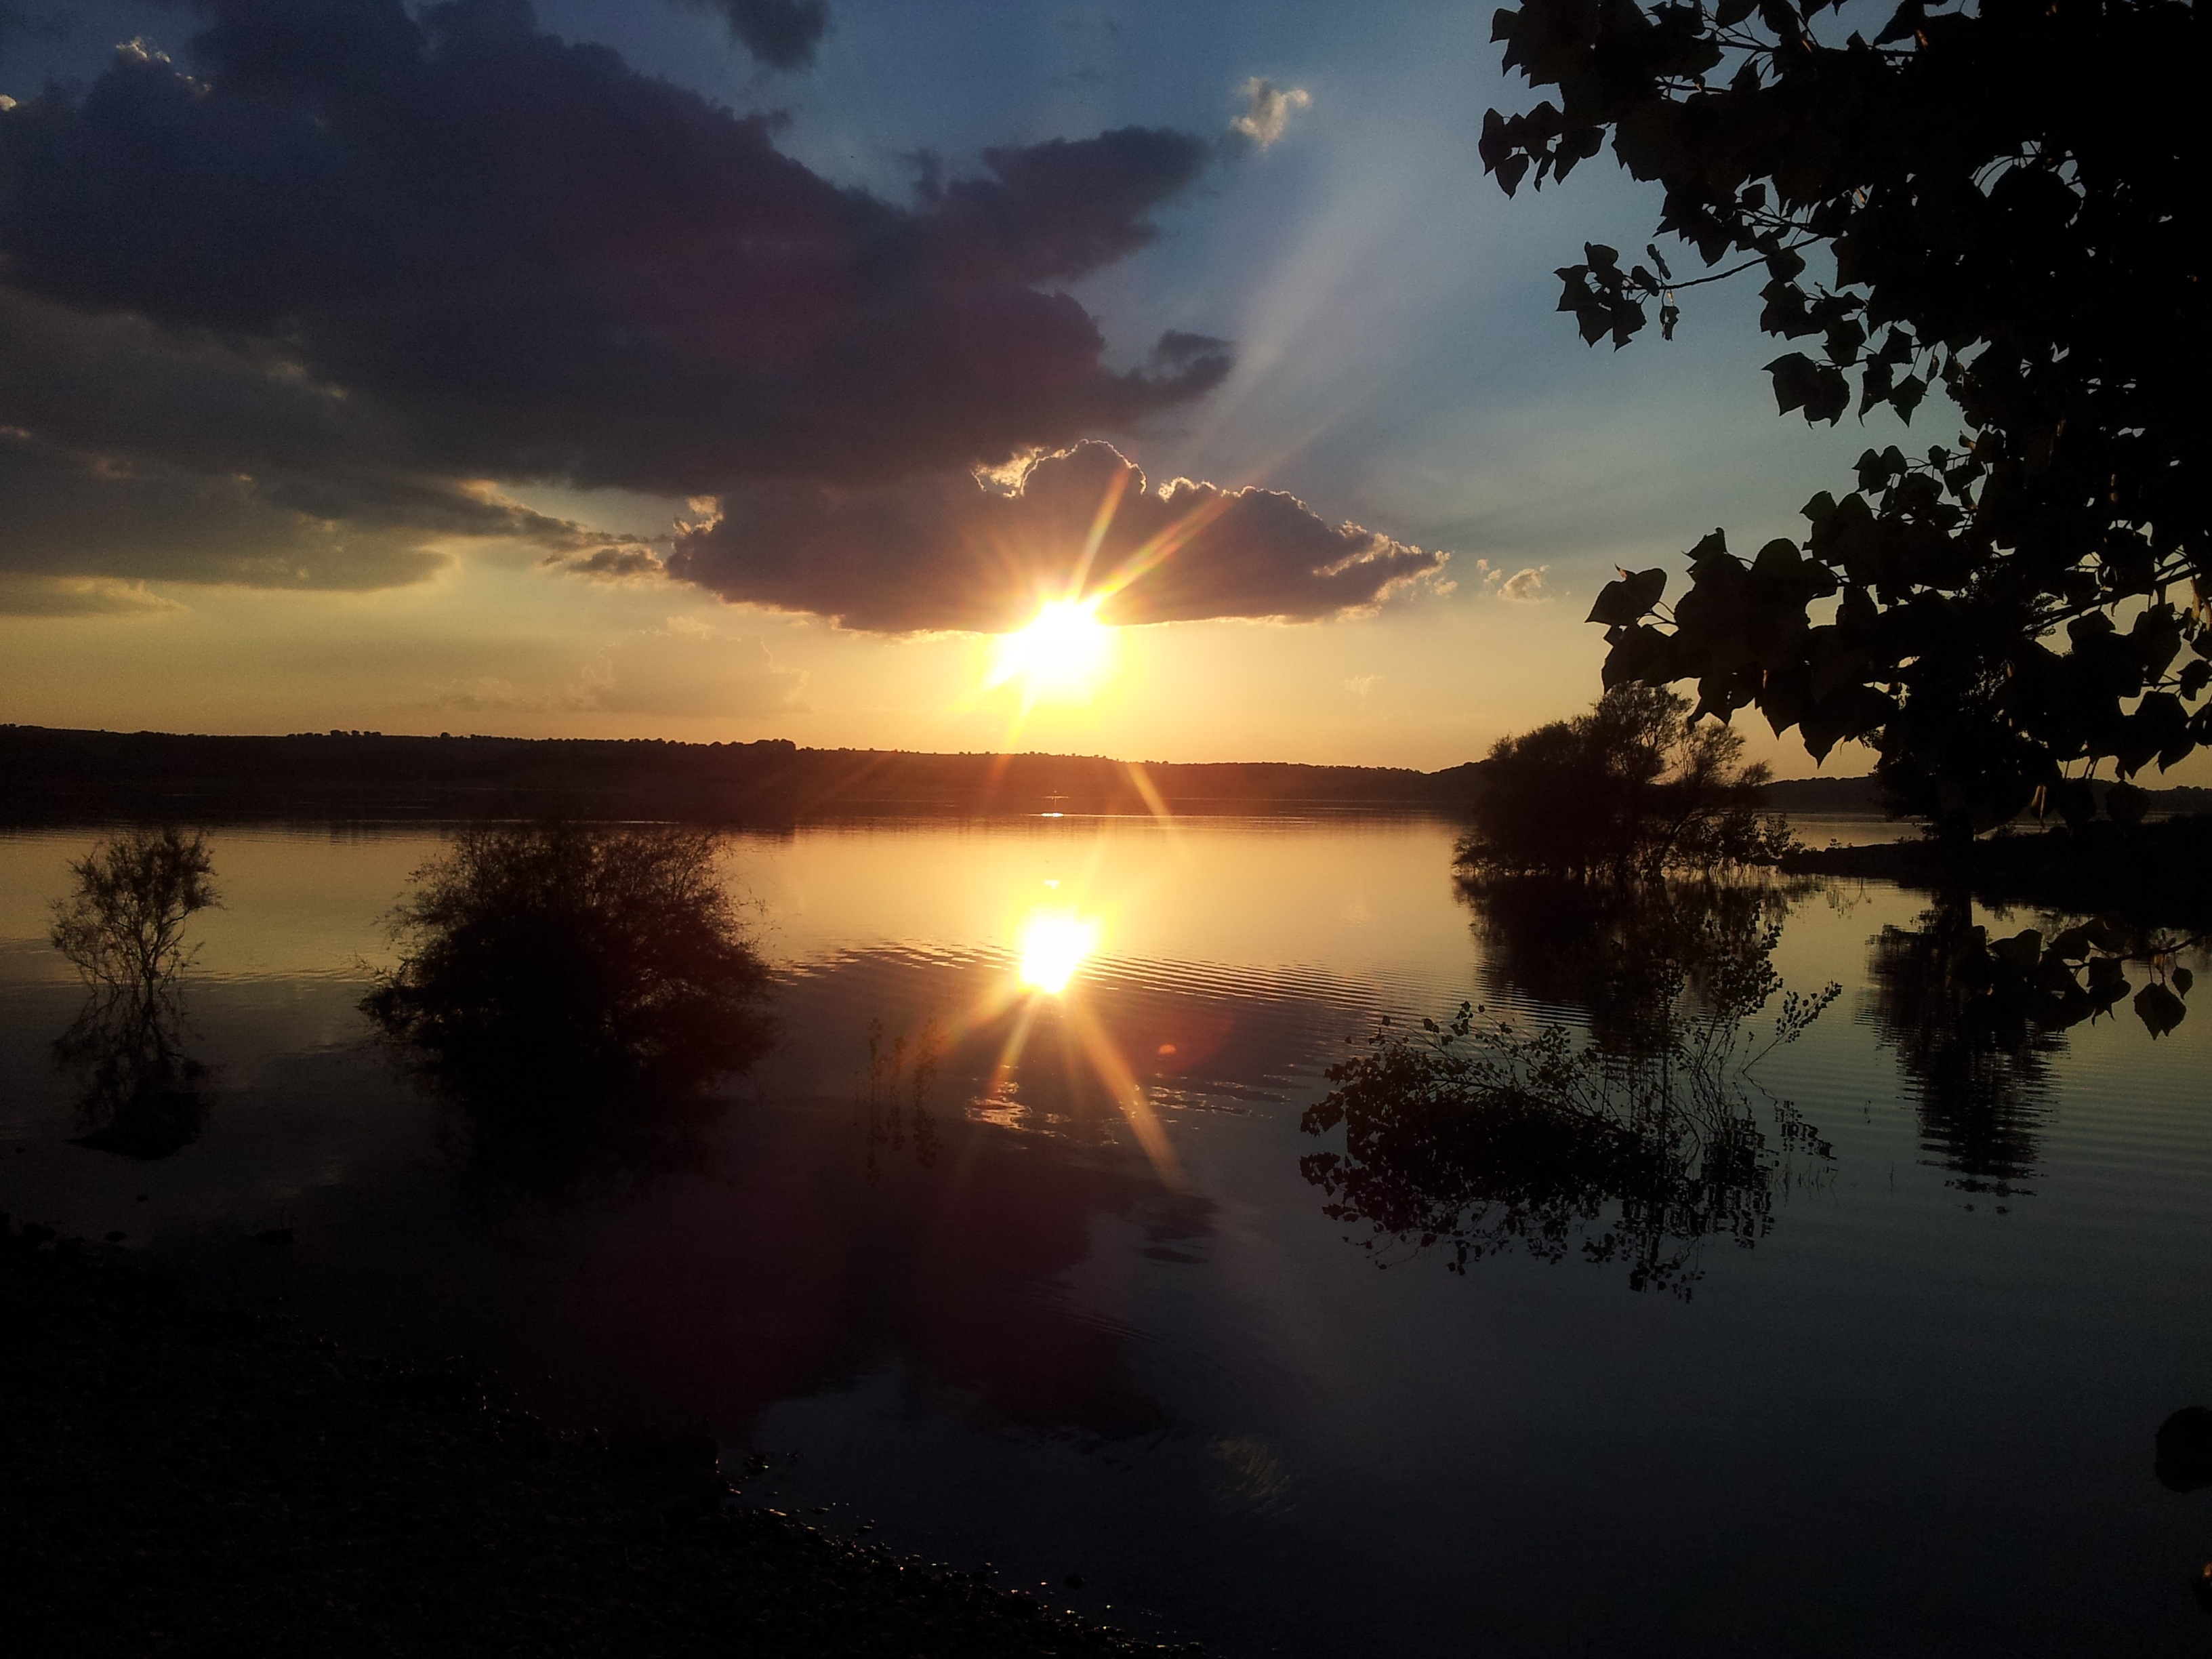
water, nature, horizon, cloud, sky, sun, sunrise, sunset, sunlight, morning, dawn, atmosphere, dusk, evening, reflection, september, afterglow, astronomical object, atmospheric phenomenon